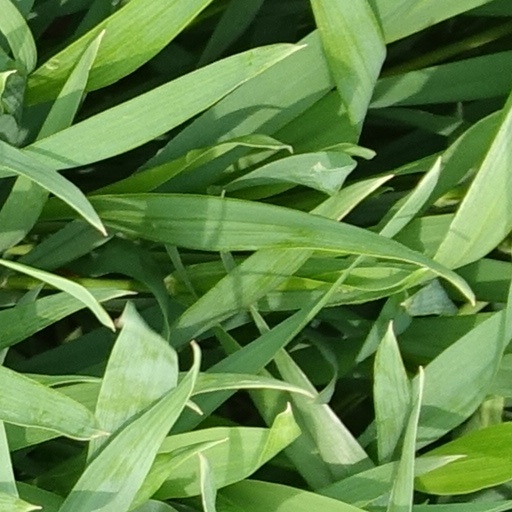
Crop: wheat